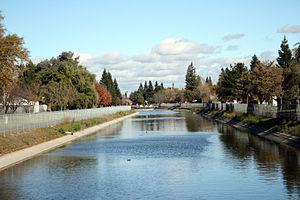
Le comté de Sacramento est un comté de l'État de Californie, aux États-Unis. Il comptait 1 418 788 habitants en 2010.